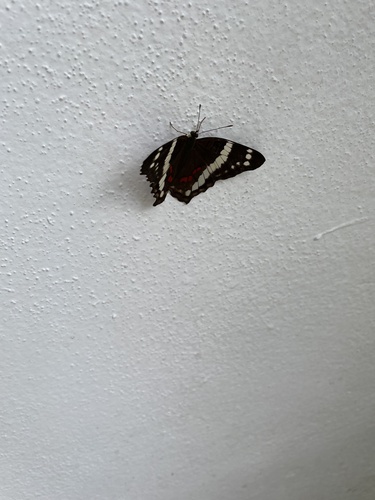
Scientific name: Anartia fatima
Common name: Banded peacock
Family: Nymphalidae
Order: Lepidoptera
Pollinator type: Primary pollinator
Habitat: Open areas and gardens
Geographic range: South America
Conservation status: Least Concern